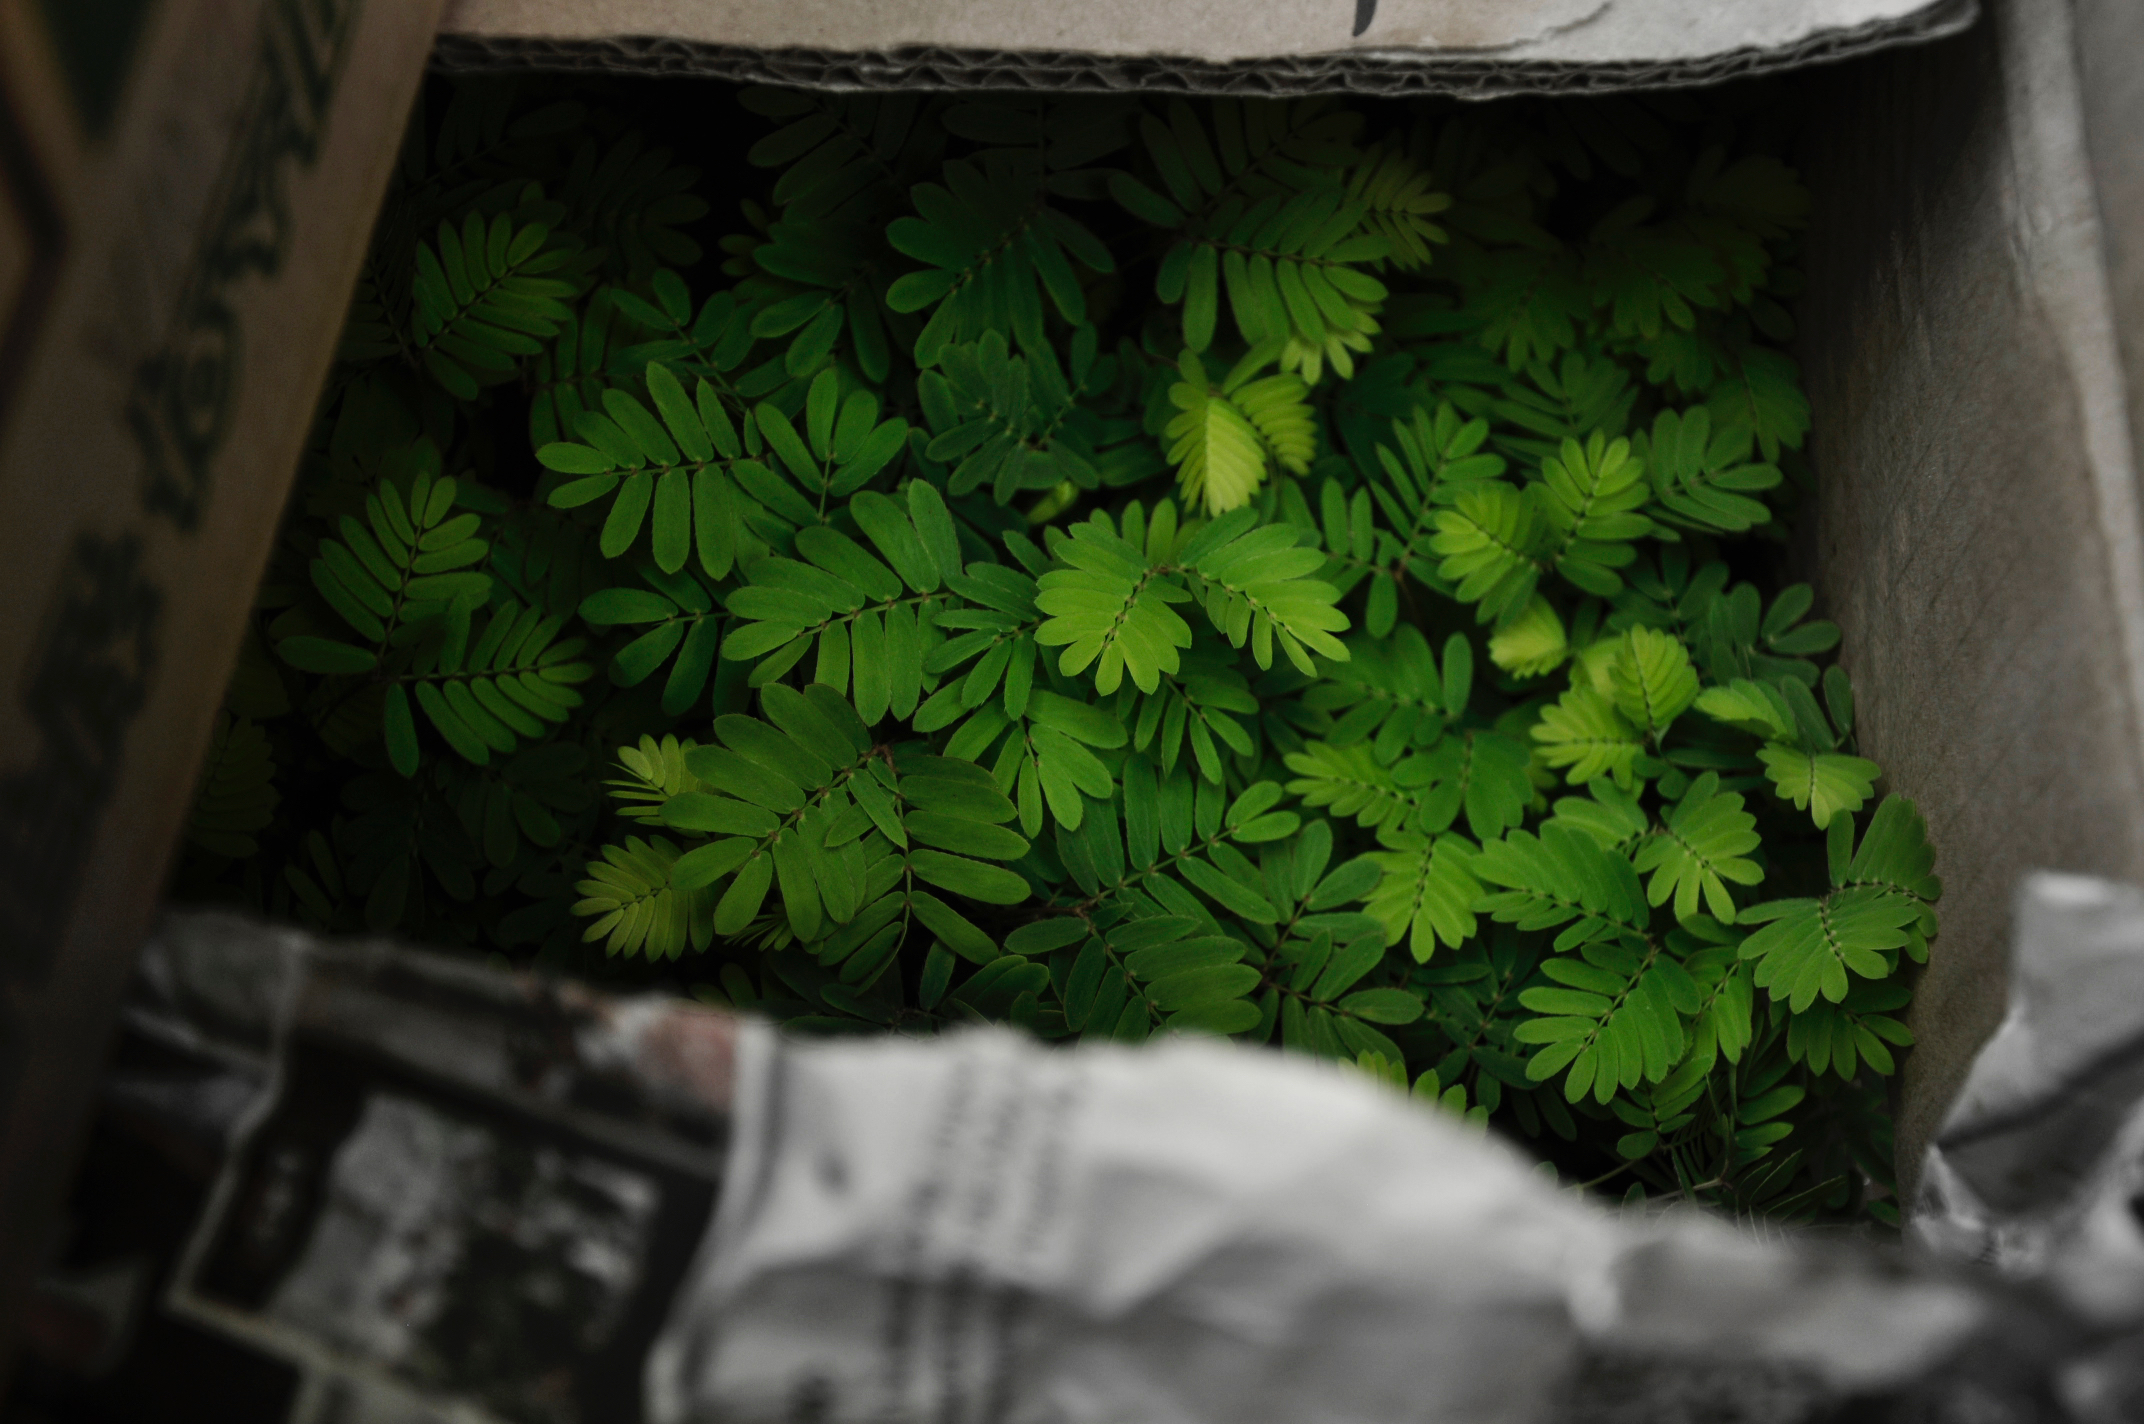
plant, leaf, flower, green, soil, botany, garden, flora, land plant